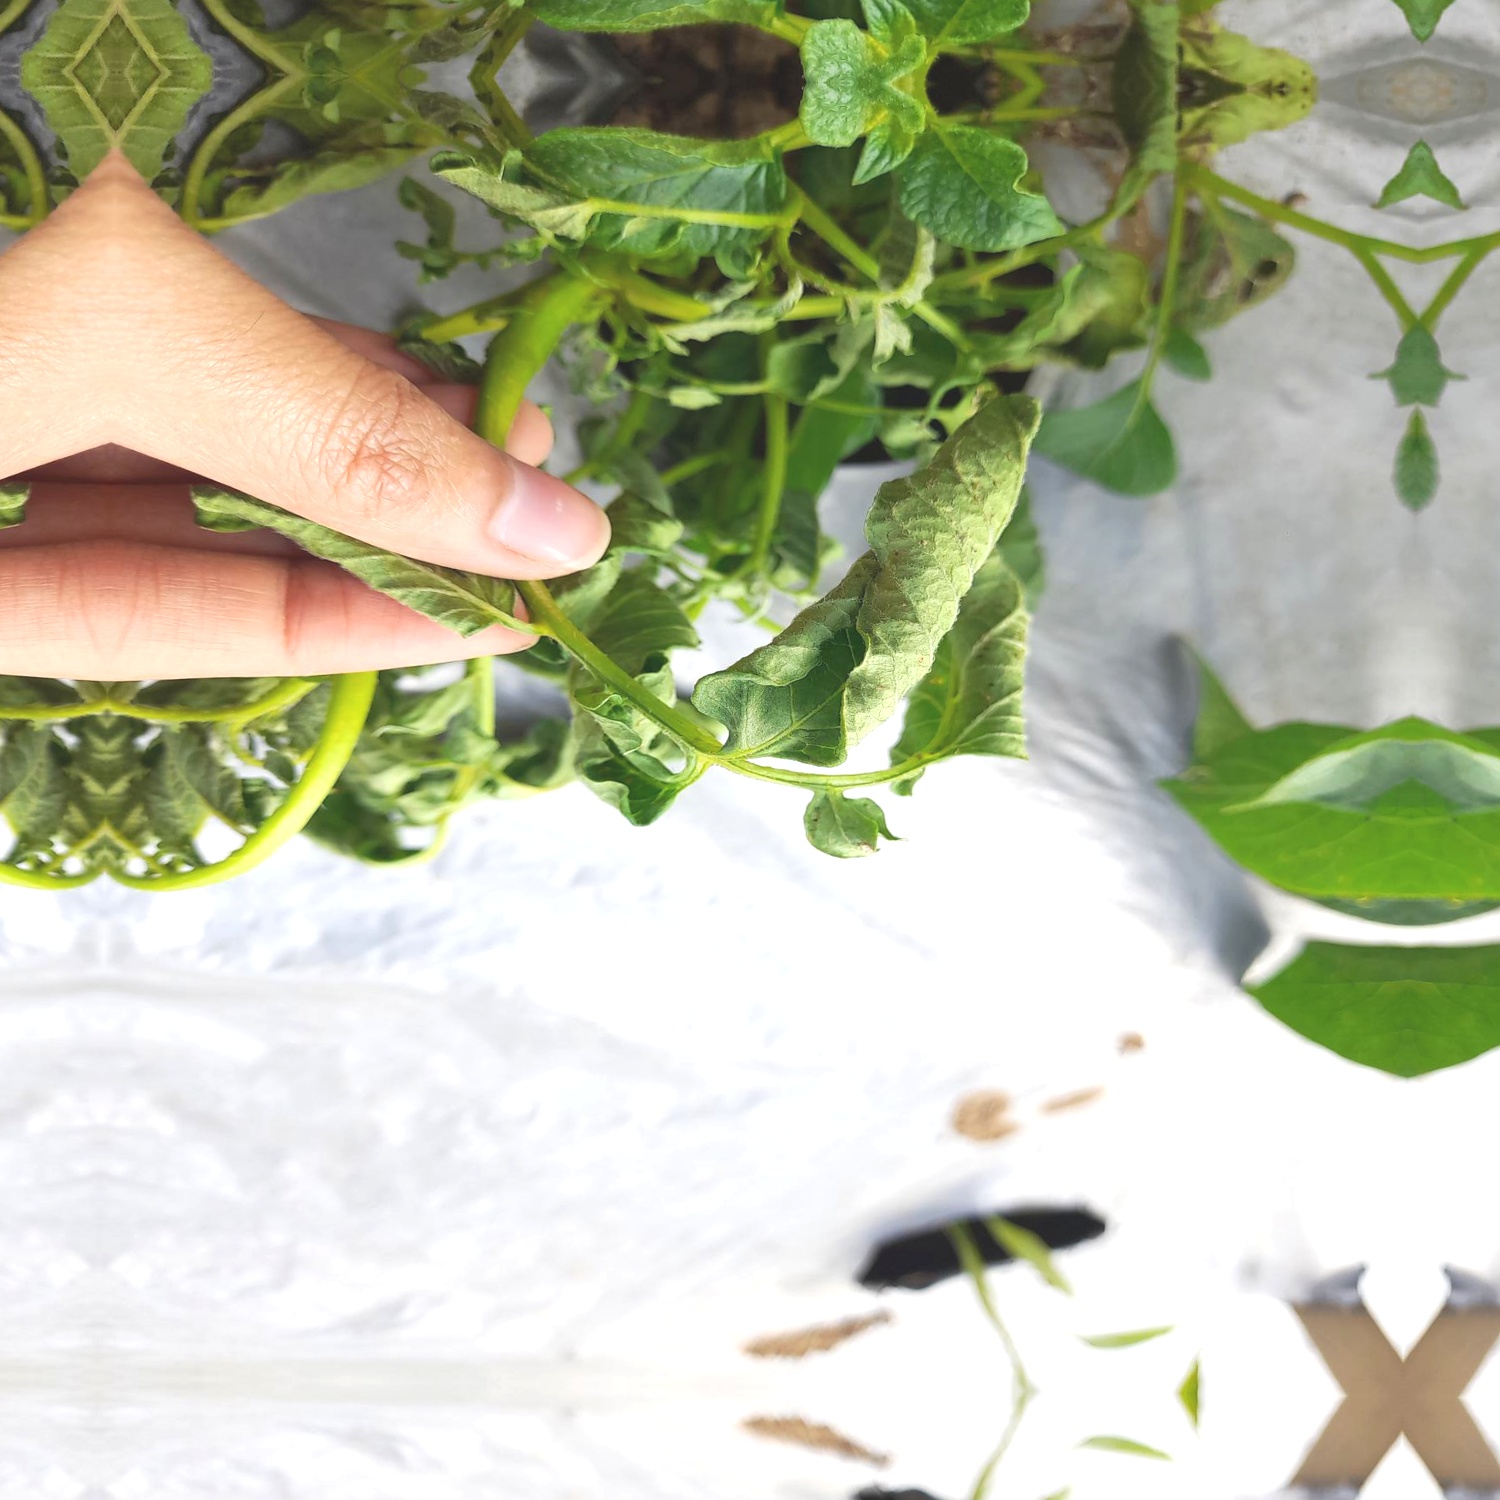
Etiqueta: Pudricion_Parda